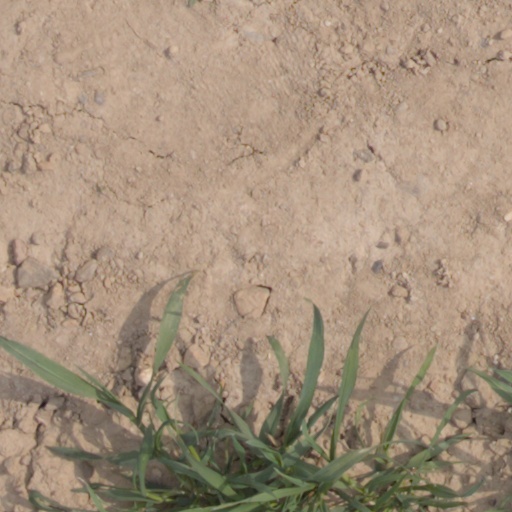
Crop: wheat